Wieland Speck

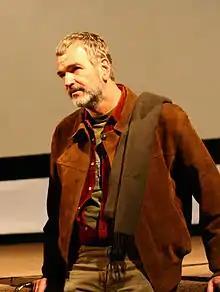
Wieland Speck in 2006

Wieland Speck (* 1951 in Freiburg im Breisgau is a German film director, who since 1992 has coordinated "Panorama" at the International Filmfestival Berlin (Berlinale). Panorama showcases new films by established directors, as well as debut works by up-and-coming talents.